Thor (Marvel Cinematic Universe)

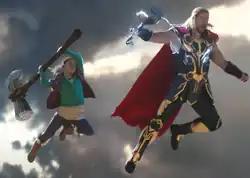
Love wields the axe Stormbreaker and Thor wields the hammer Mjolnir in a scene from "".

With respect to his signature weapons, both Mjolnir and Stormbreaker can be summoned by Thor, and will return to his hand after being thrown. Both weapons also enable Thor to fly, and to channel his power to summon lightning. Stormbreaker has the additional power to summon the Bifröst, allowing Thor to teleport anywhere in the Nine Realms. According to Marvel's "Infinity War", Stormbreaker also has the power to "even defeat the powers of the Infinity Stones", as shown at the end of that film when Thor overpowers and very nearly solo-kills Thanos with the axe despite the latter having all Six Stones. "Screen Rant" has identified Stormbreaker as the more powerful of the two, based on this ability, as well as it being a much larger and edged weapon. Both weapons also appear to have a degree of sentience, with Stormbreaker apparently being envious of Thor's affection for Mjolnir, a characteristic director Taika Waititi attributed to the handle being made from the arm of the adolescent Groot, and carrying over some of that character's moodiness at that age.